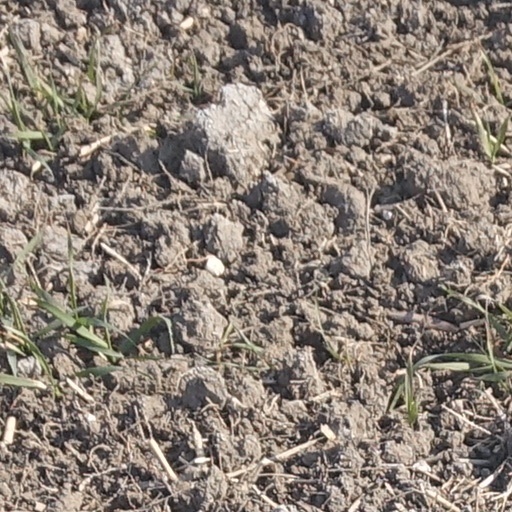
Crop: wheat